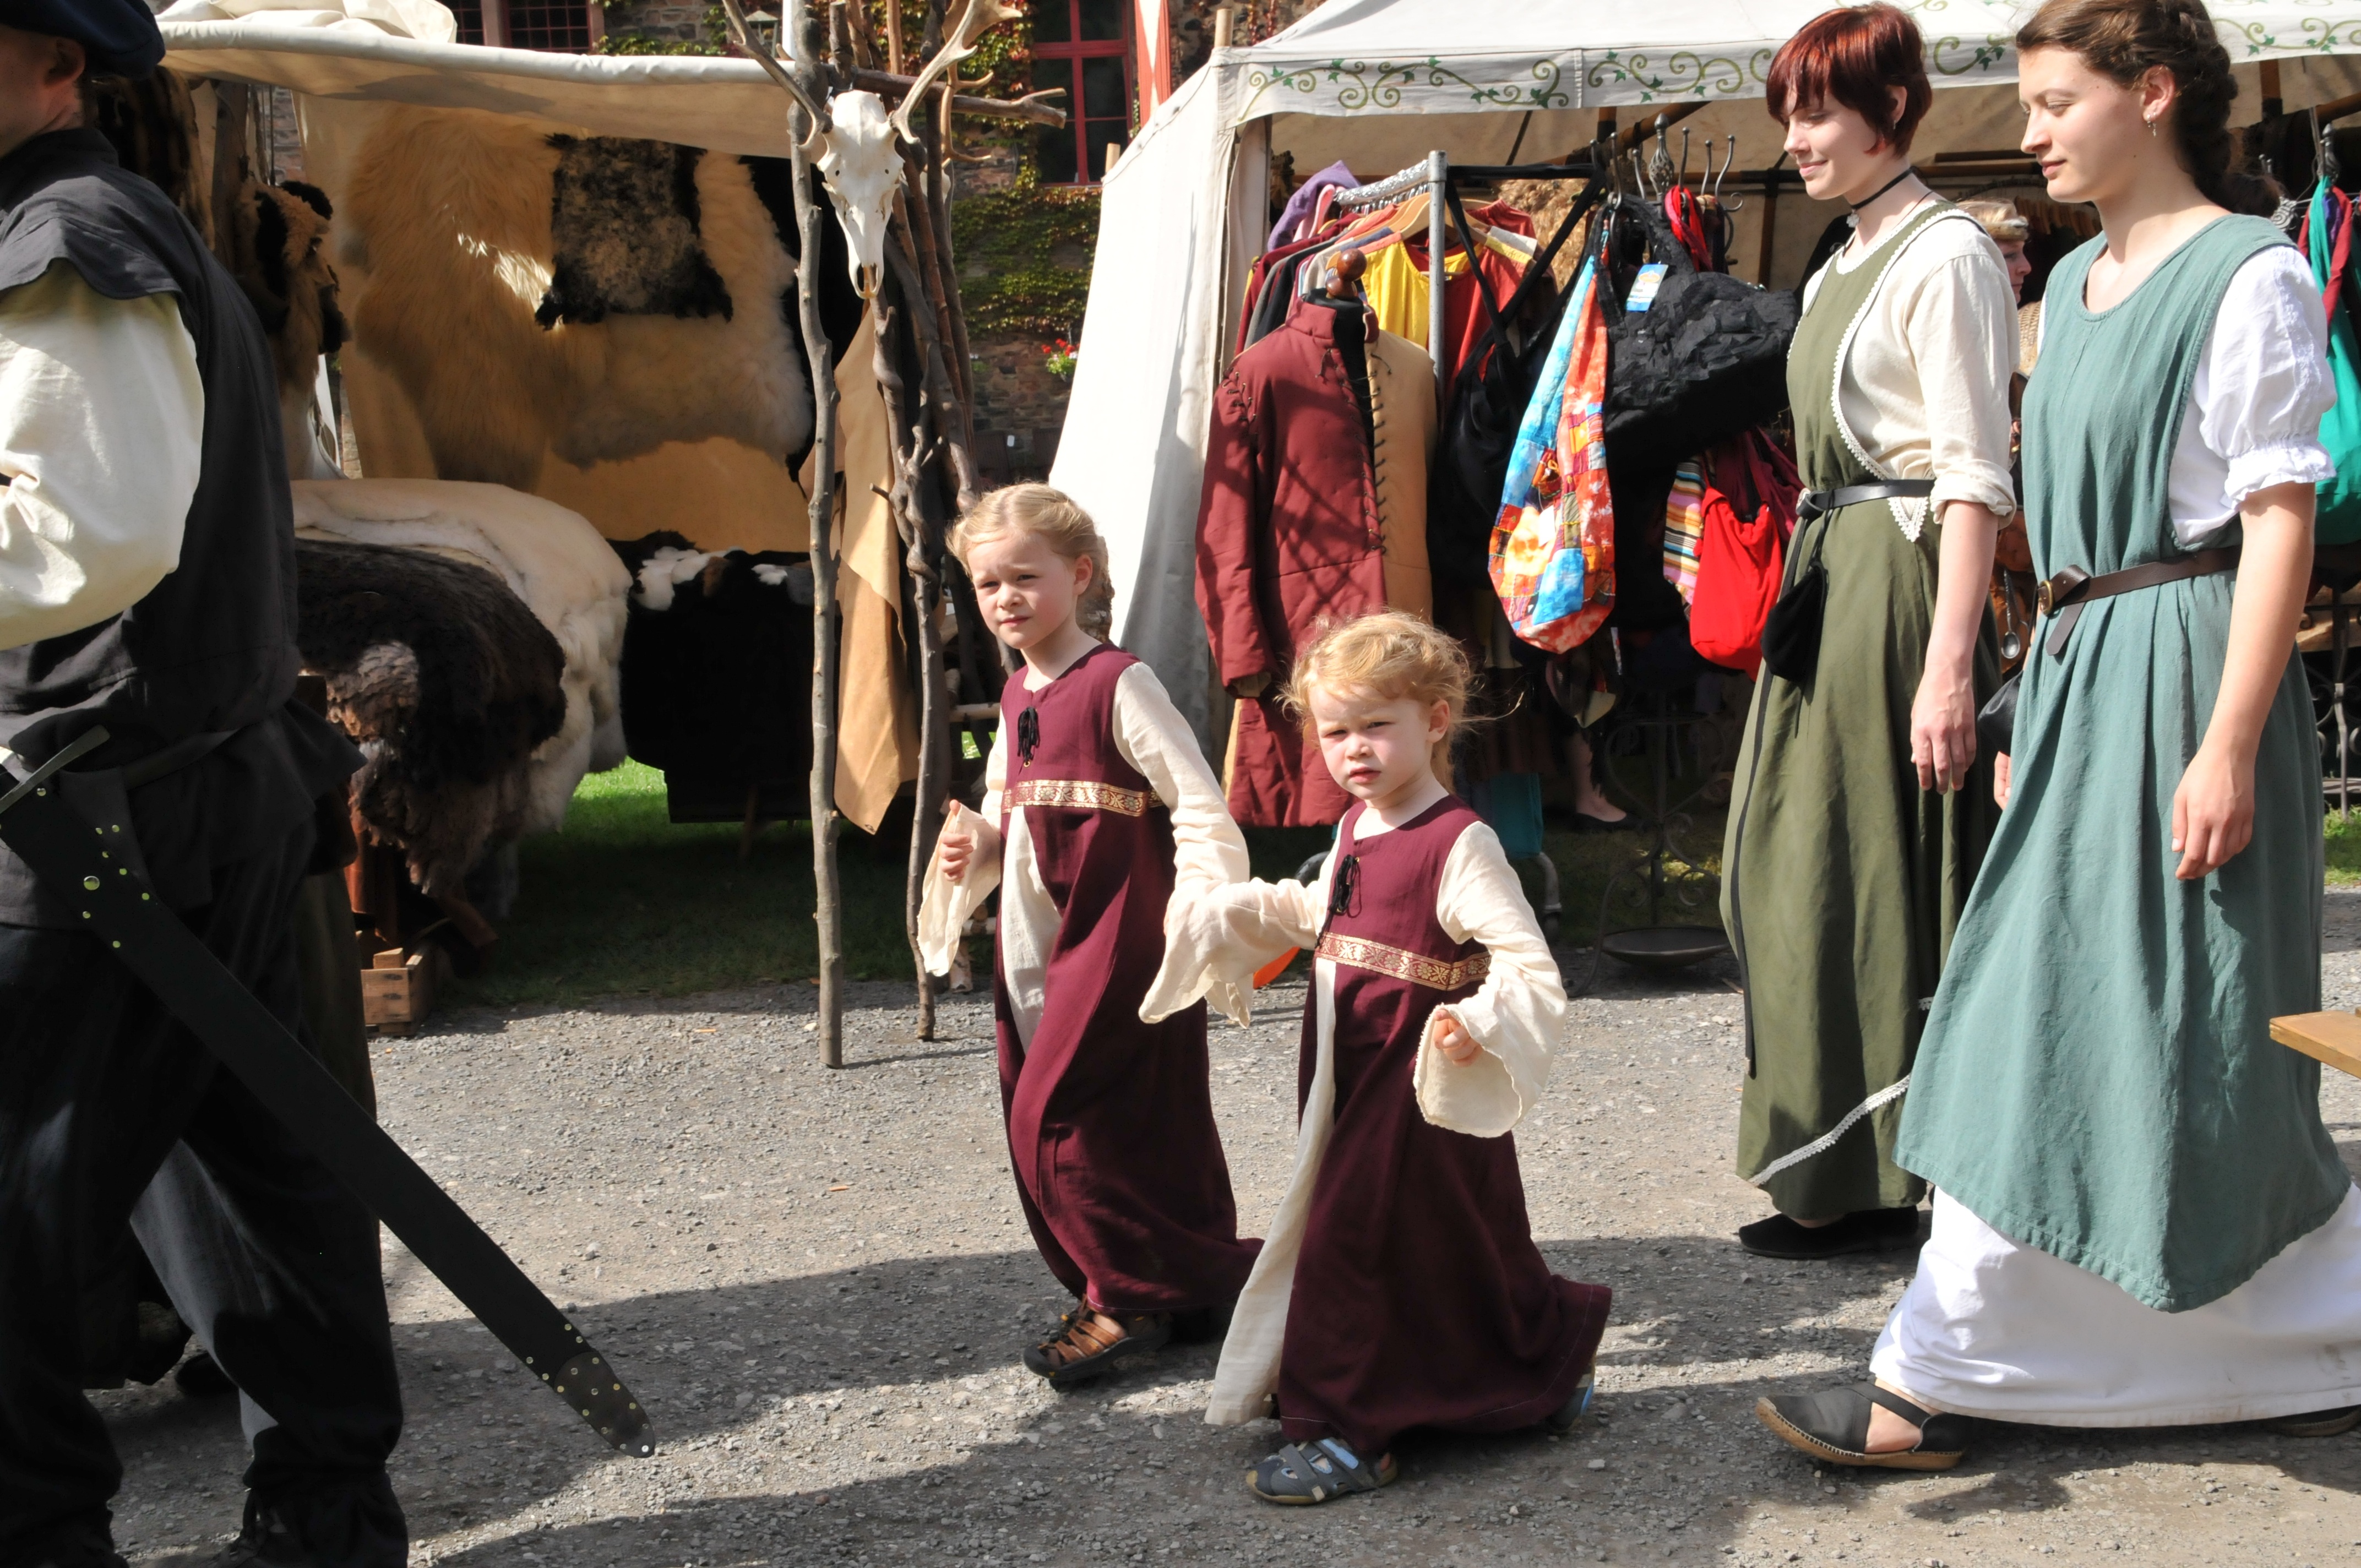
girl, child, market, clothing, festival, children, tradition, costume, middle ages